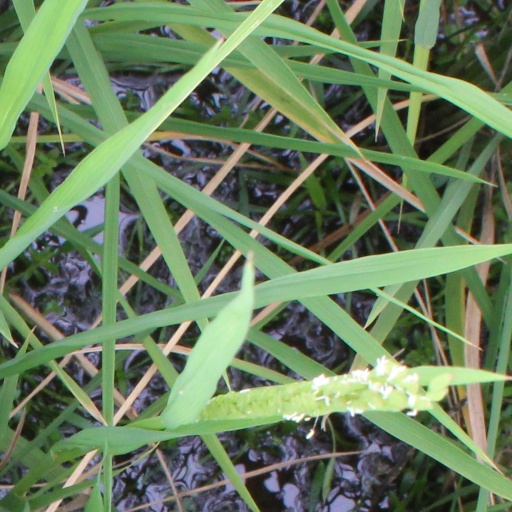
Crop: rice